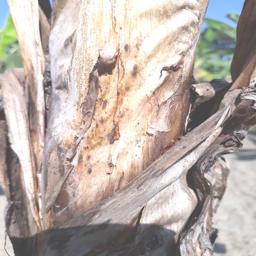
Label: BACTERIAL SOFT ROT